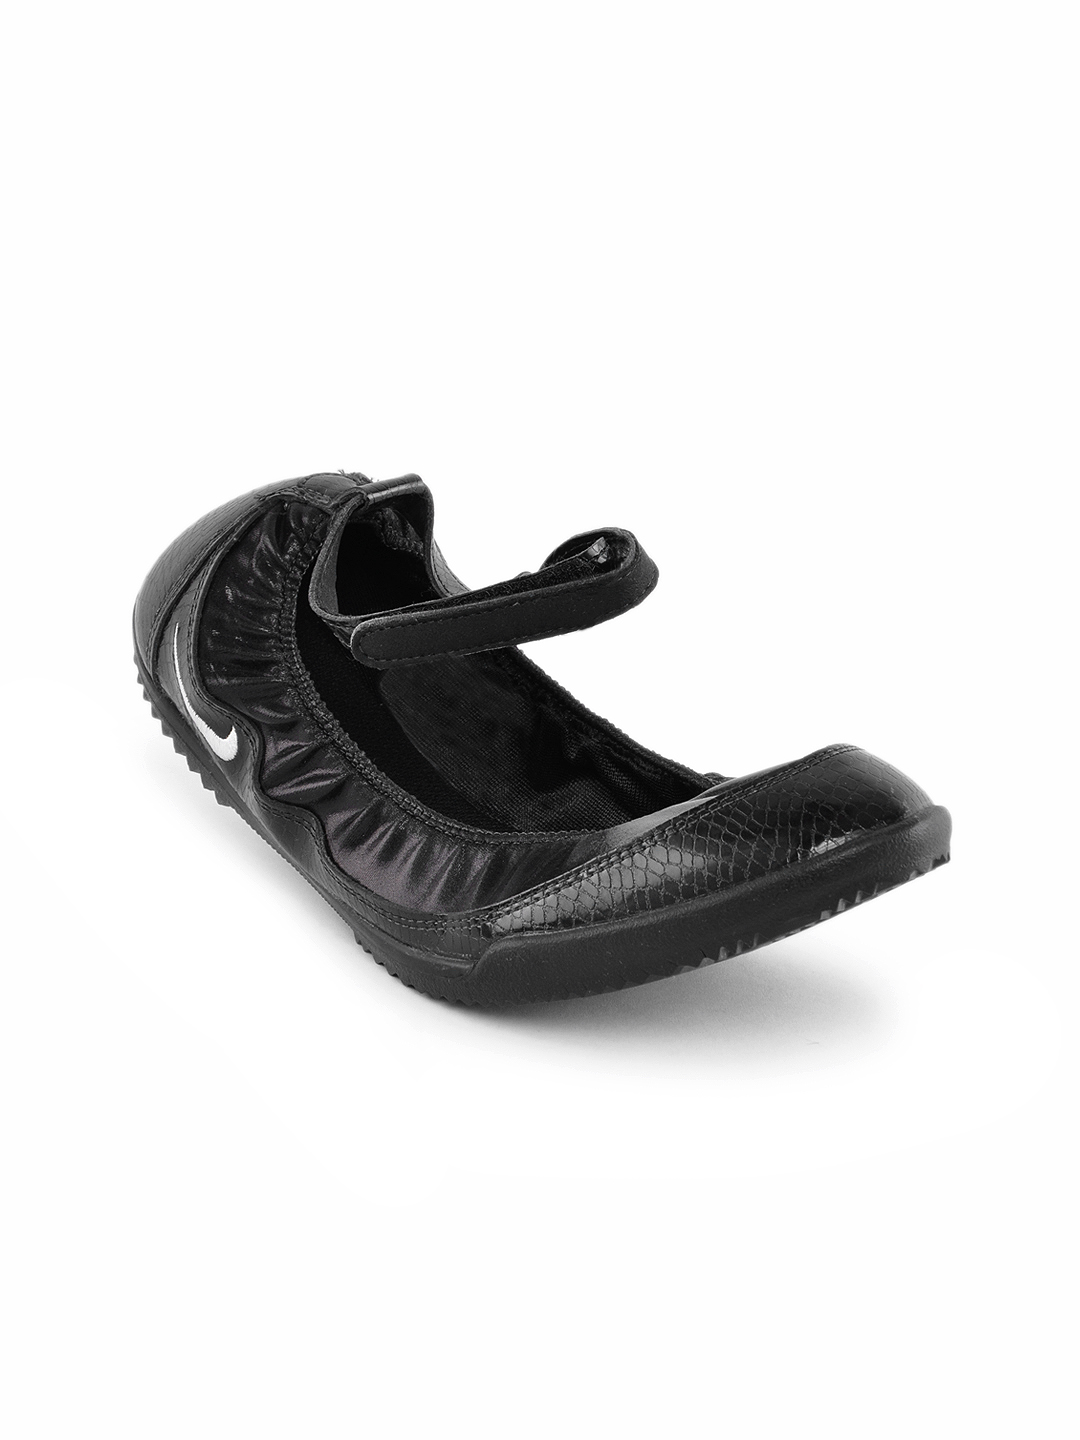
Nike Women Black Tenkay Shoes
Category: Footwear / Shoes / Flats
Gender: Women
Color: Black
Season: Fall 2011
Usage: Casual